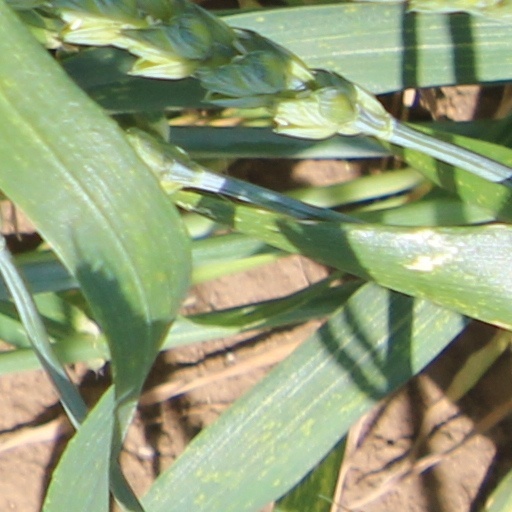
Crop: wheat